Matsuya Foods

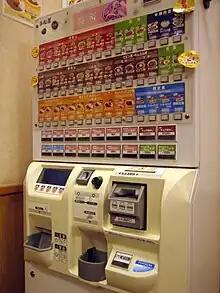
Food ticket machine in "Matsuya"

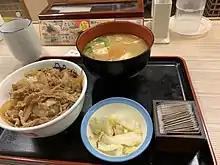

Matsuya has been a long-time sponsor of the "Yakuza" videogame franchise, and the game's staple location of Kamurocho has always featured two Matsuya-based restaurants.